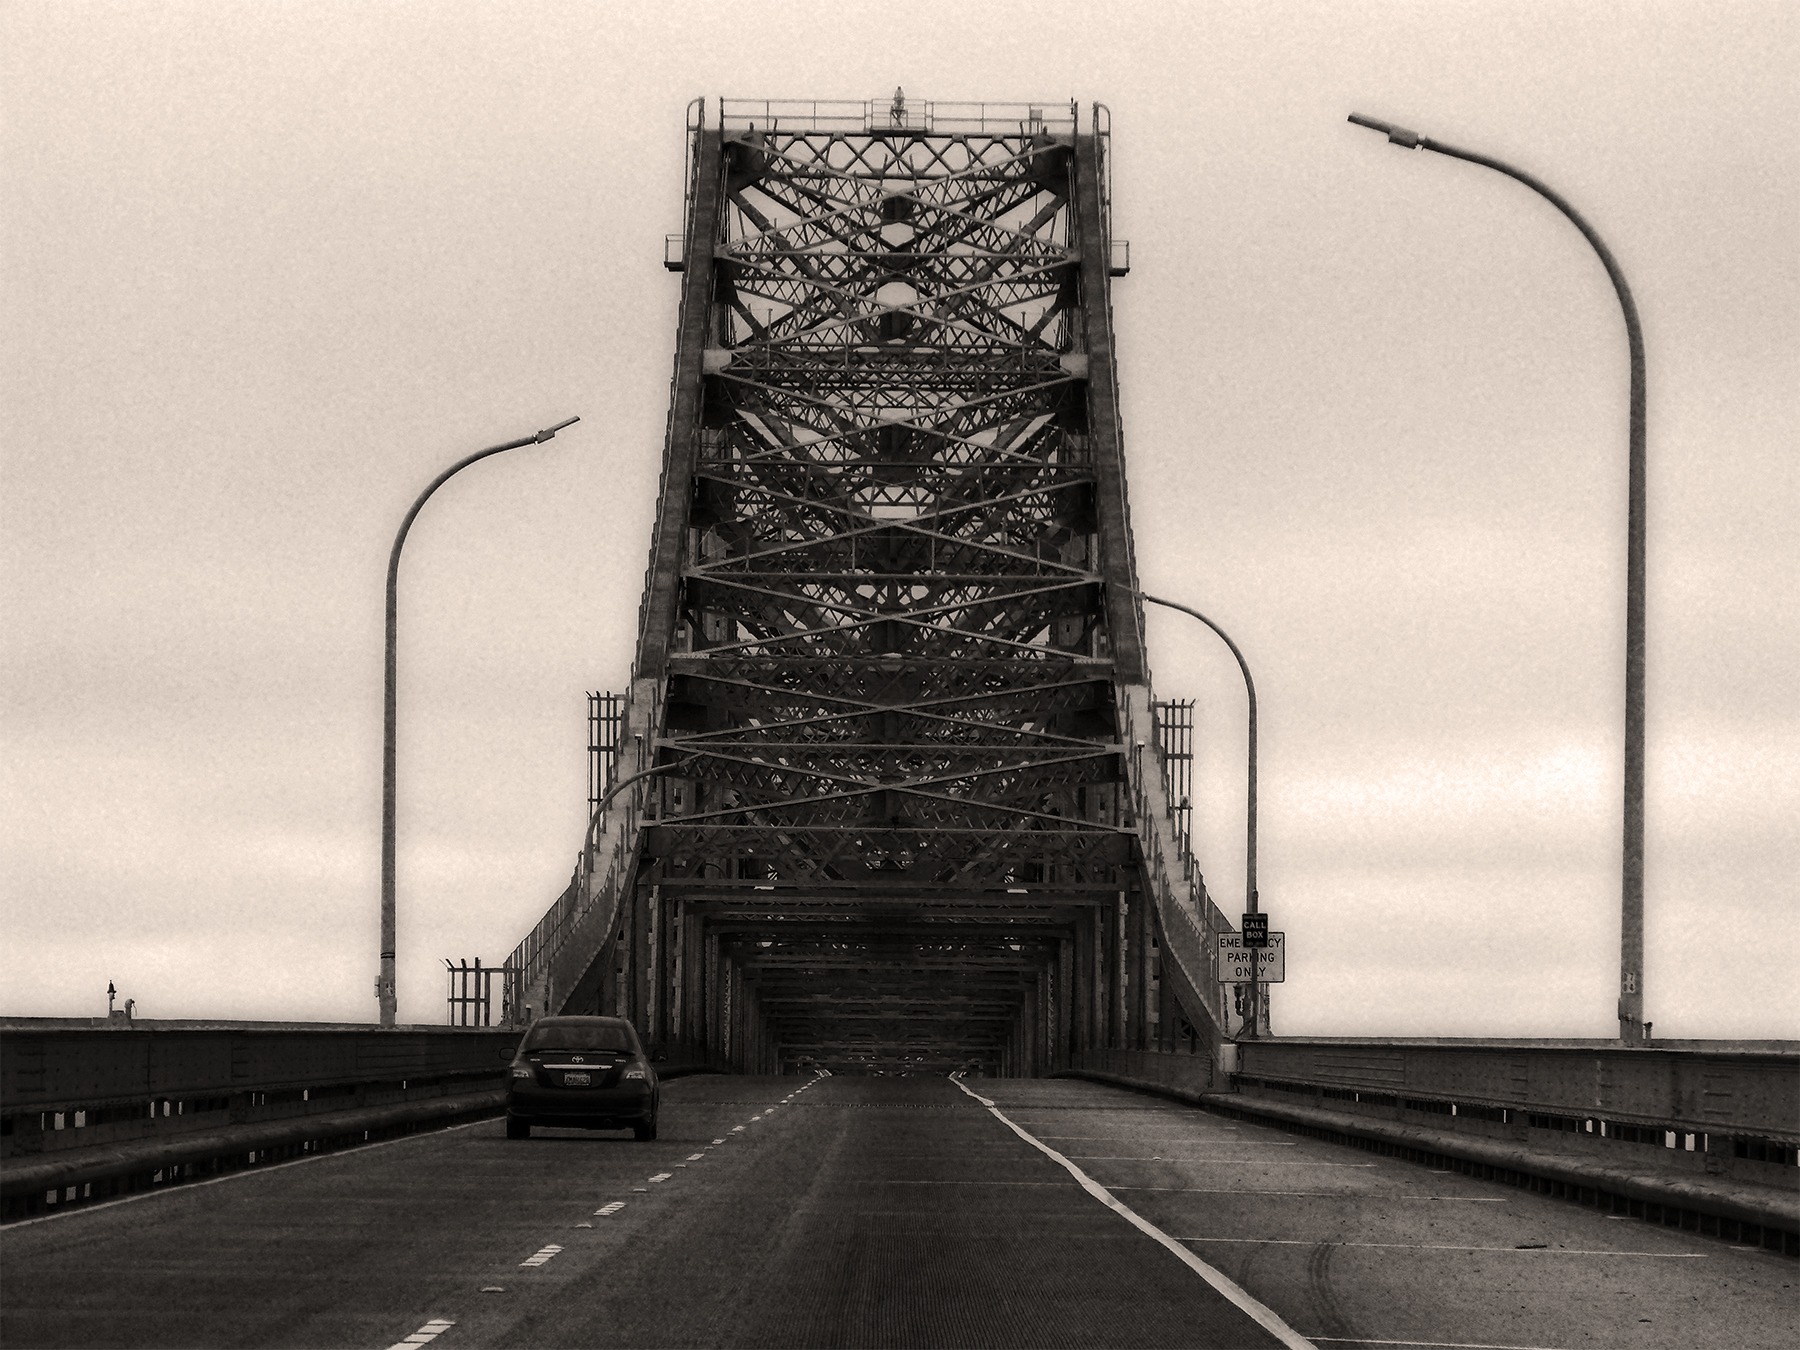
black and white, architecture, structure, bridge, city, transportation, arch, tower, usa, landmark, monochrome, california, engineering, iron, san fransisco, san rafael bridge, monochrome photography